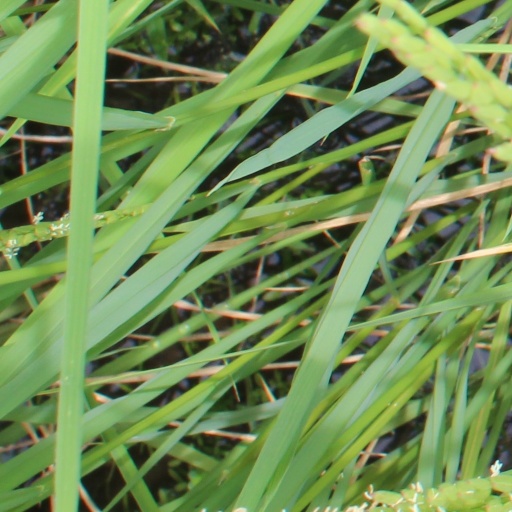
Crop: rice